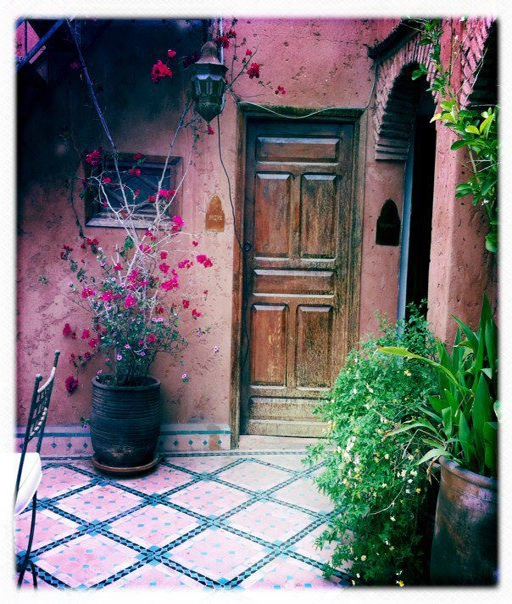
roof terrace in a pink wall outdoor style and colors